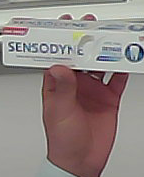
Product: sensodyne_toothpaste